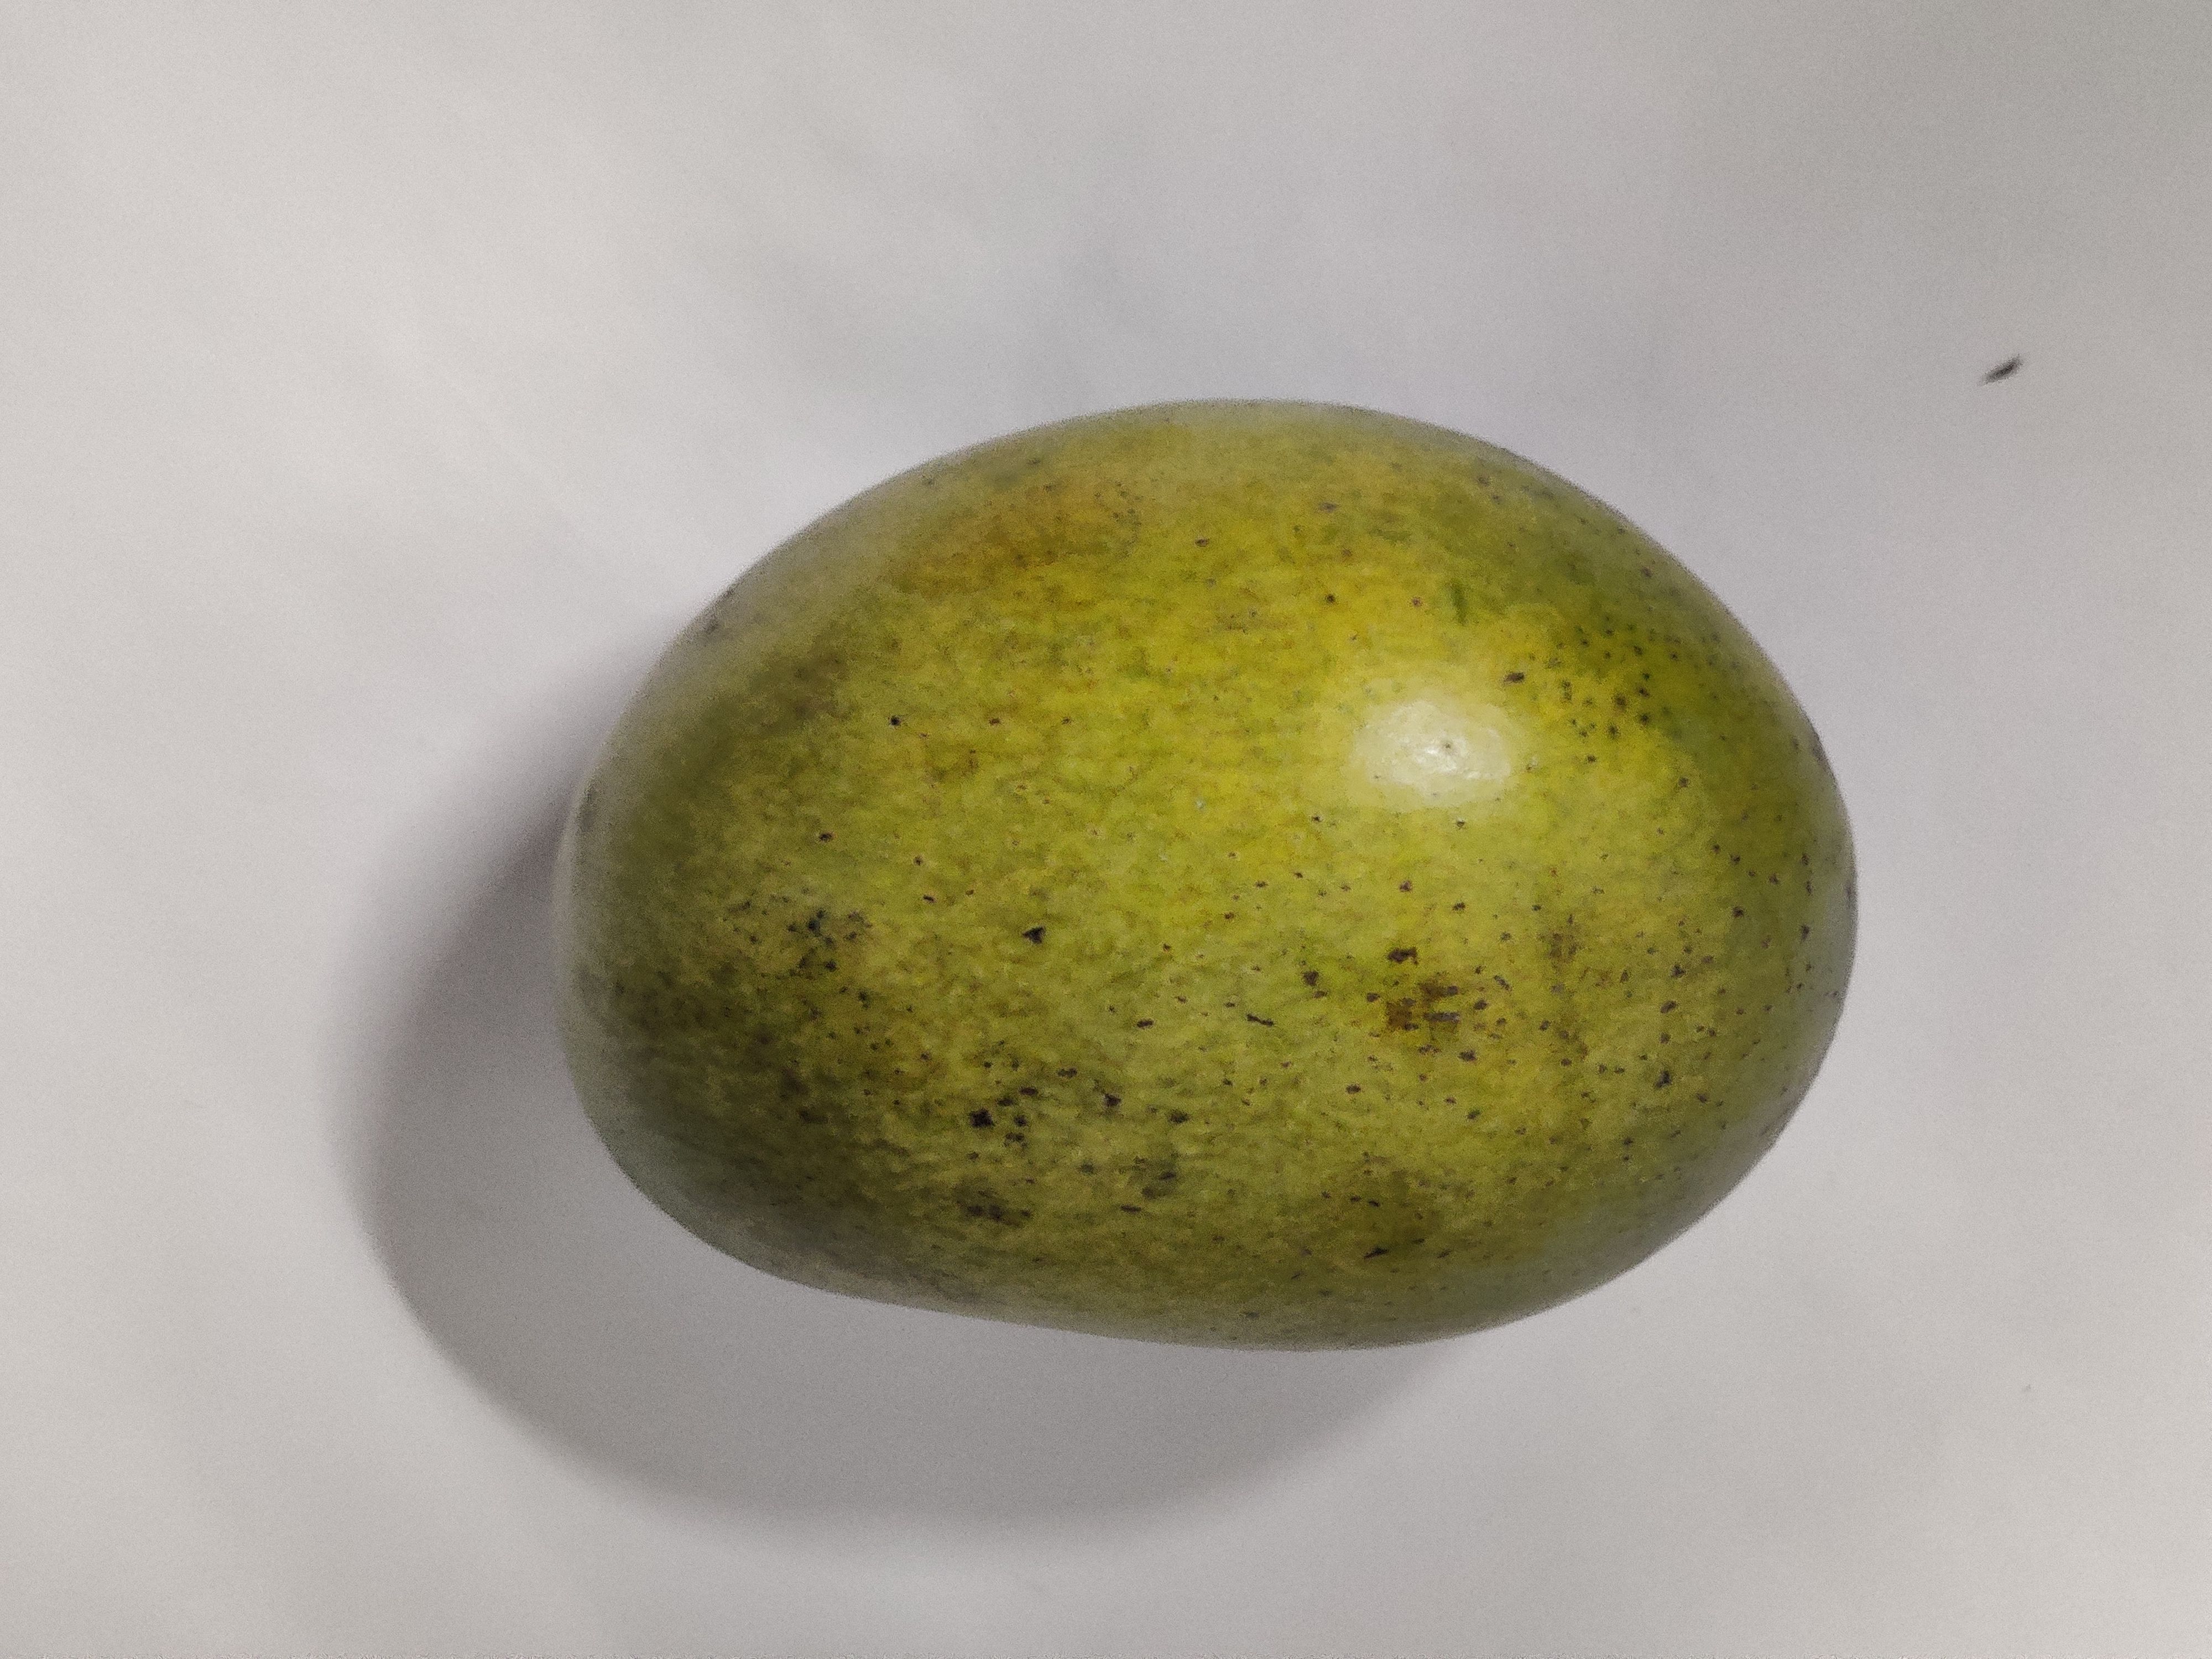
Fruit: mango
Grade: 1st-grade